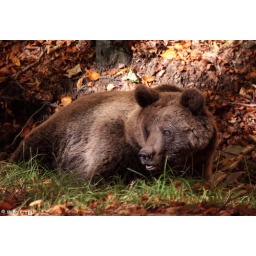
female European brown bear Ursus arctos in autumn beech forest in Dinaric Mts. Slovenia